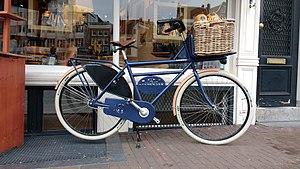
Reypenaer est une fromagerie de Woerden aux Pays-Bas qui fabrique une variété de gouda artisanal portant le même nom depuis 1906.